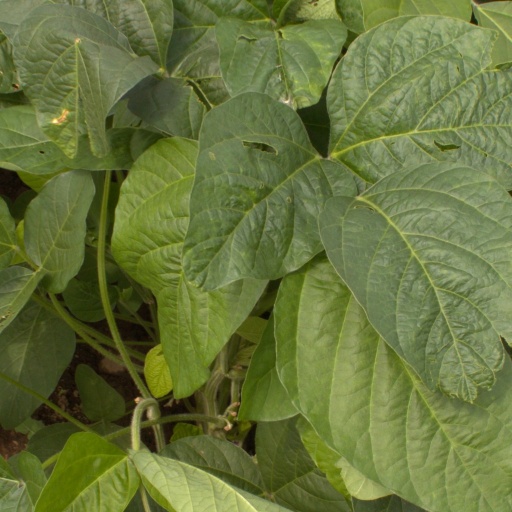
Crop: soybean